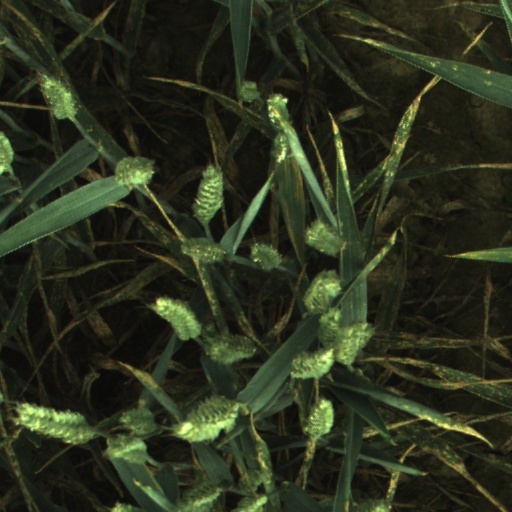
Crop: wheat